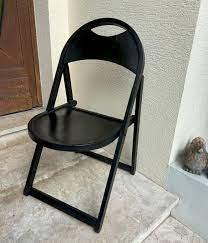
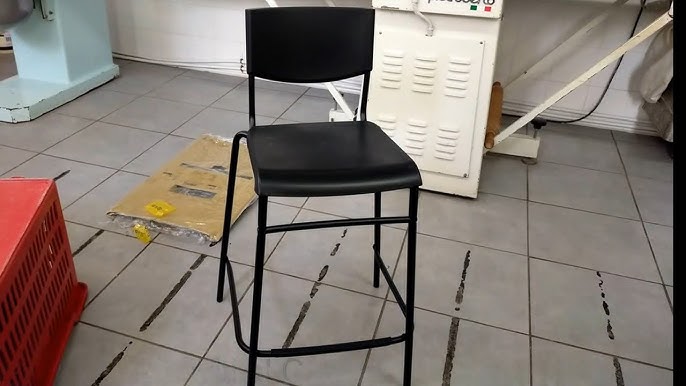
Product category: stool
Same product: no